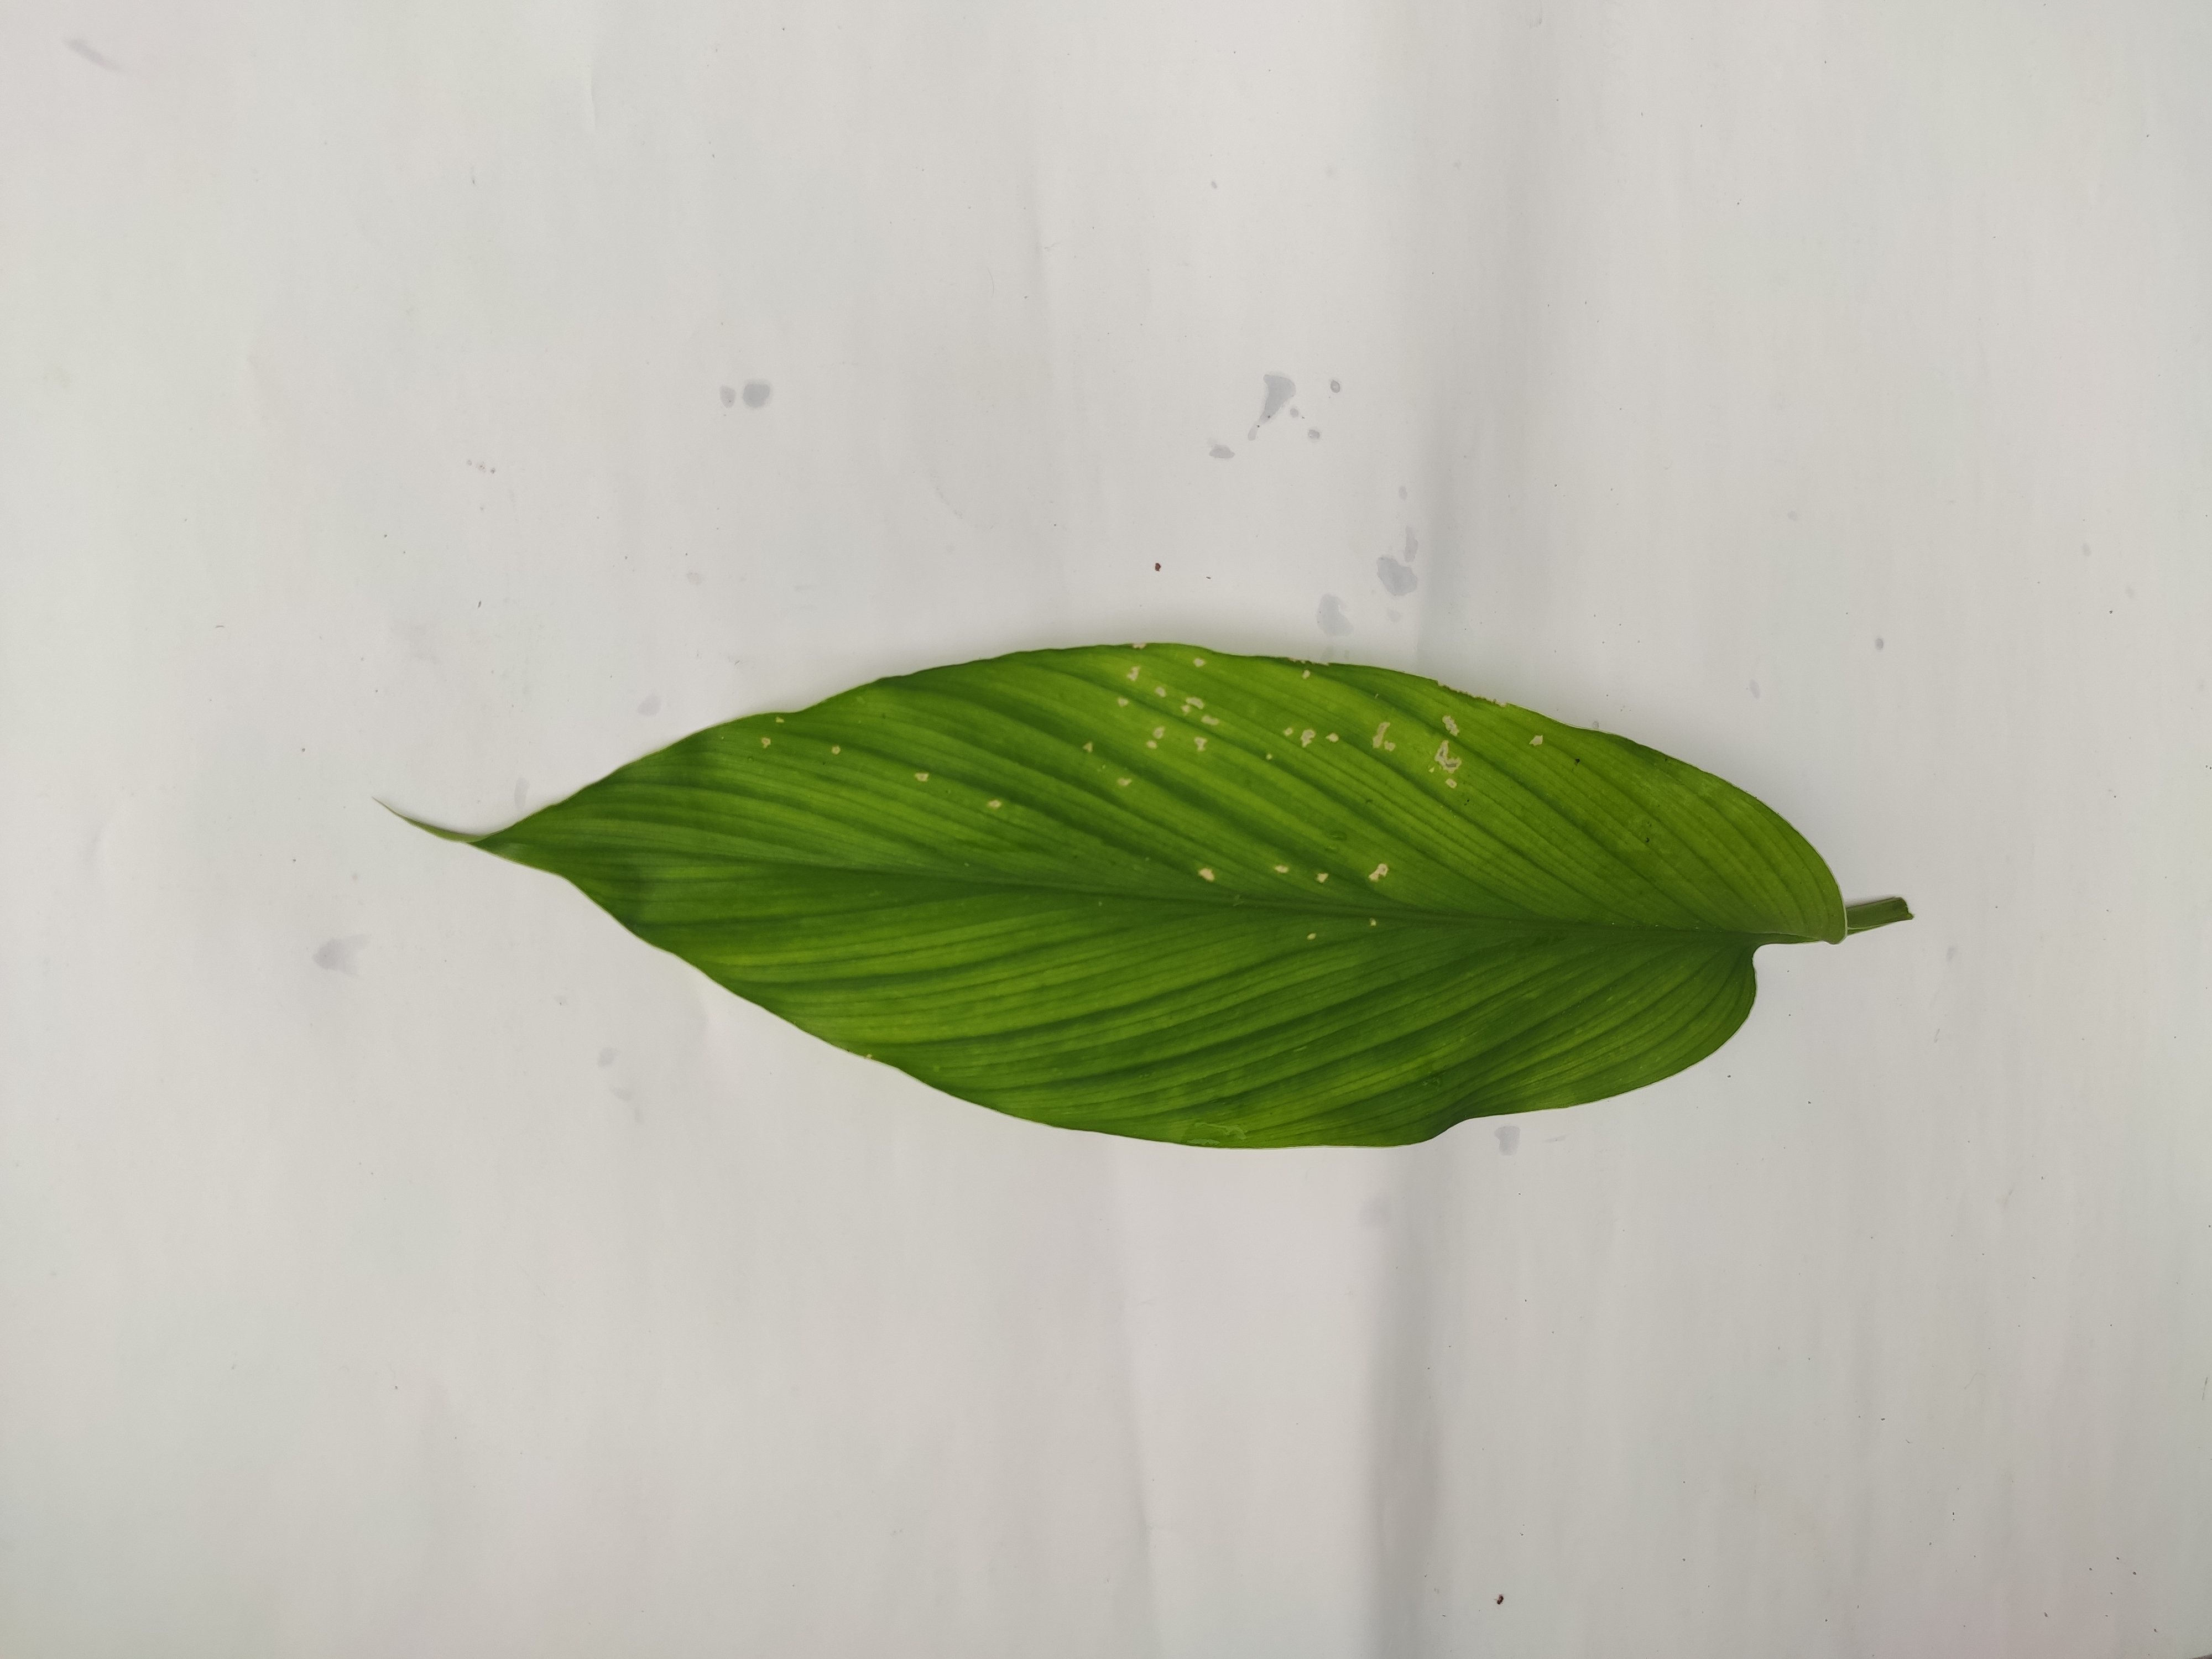
Label: Aphids_Disease